Military campaigns under Caliph Uthman

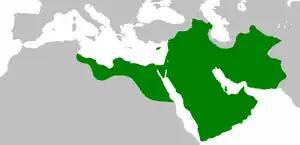
Empire of the Rāshidūn Caliphate at its peak under the third "rāshidūn" caliph ʿUthmān (654 CE)

This time after obtaining the approval of Uthman, Abdullah ibn Aamir appointed Abdur Rahman ibn Sumrah to command the army in the invasion of Sistan. Abdur Rahman ibn Sumrah led the army to Sistan, and, after crossing the frontier and overcoming resistance in the border towns, advanced to Zaranj. The old story of siege, blockade and surrender was repeated. Abdur Rahman ibn Sumrah made peace, with the Persians undertaking to pay an annual tribute of 20 million dirham. The Persians also presented 100,000 slaves.